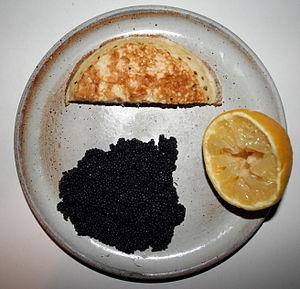
Assiette d'œufs de lompe
Les Œufs de Cyclopterus lumpus, poisson de l'Atlantique Nord, sont des œufs de poisson présentés comme succédané du caviar d'esturgeon.